President of the Philippines

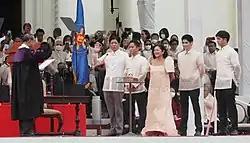
Bongbong Marcos during his inauguration

The president is elected by direct vote every six years, usually on the second Monday of May. The latest election was held in 2022.